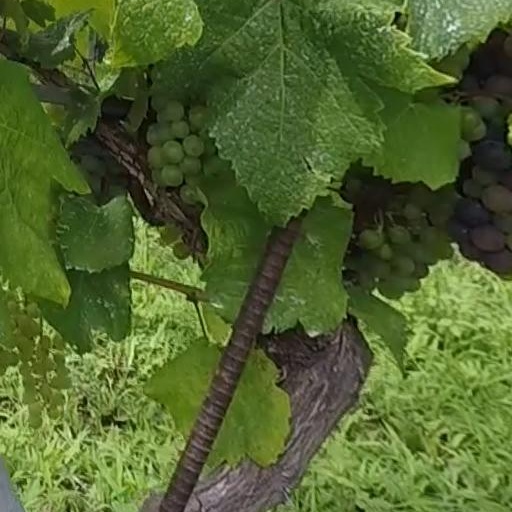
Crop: grape